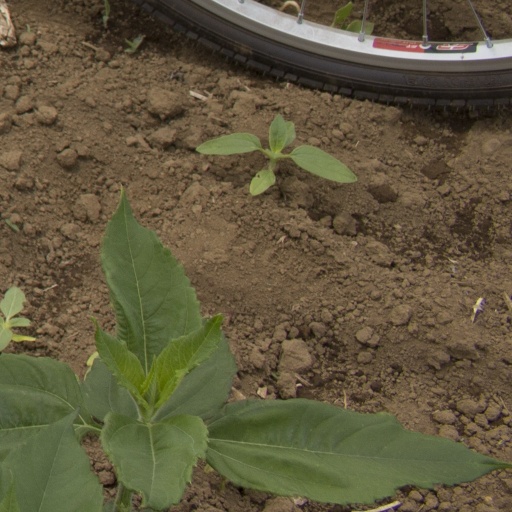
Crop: Jerusalem artichoke